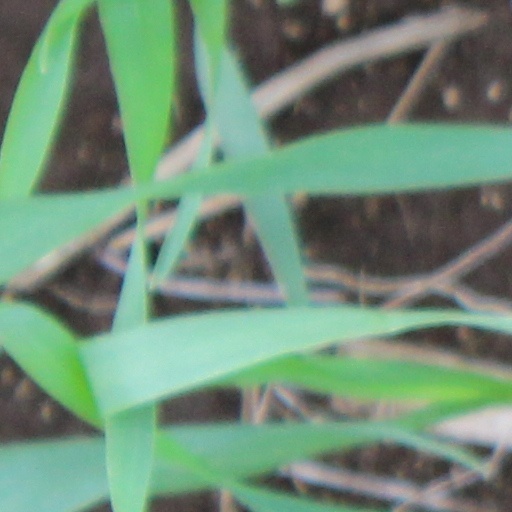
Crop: wheat